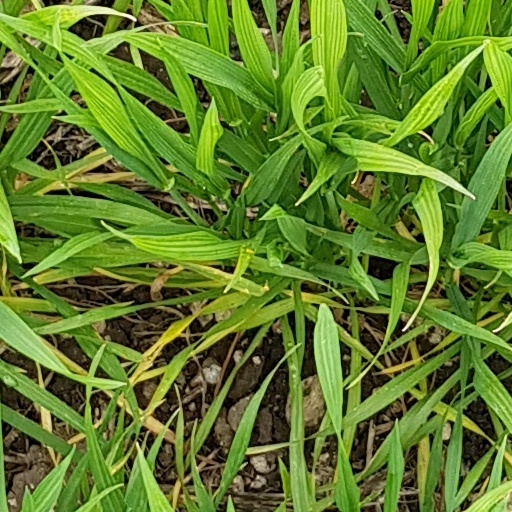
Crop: wheat